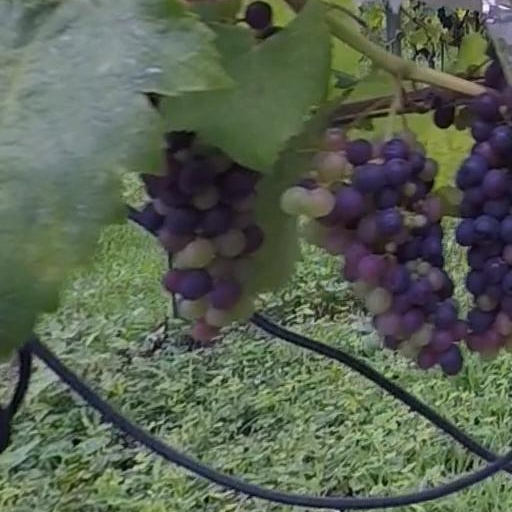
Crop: grape